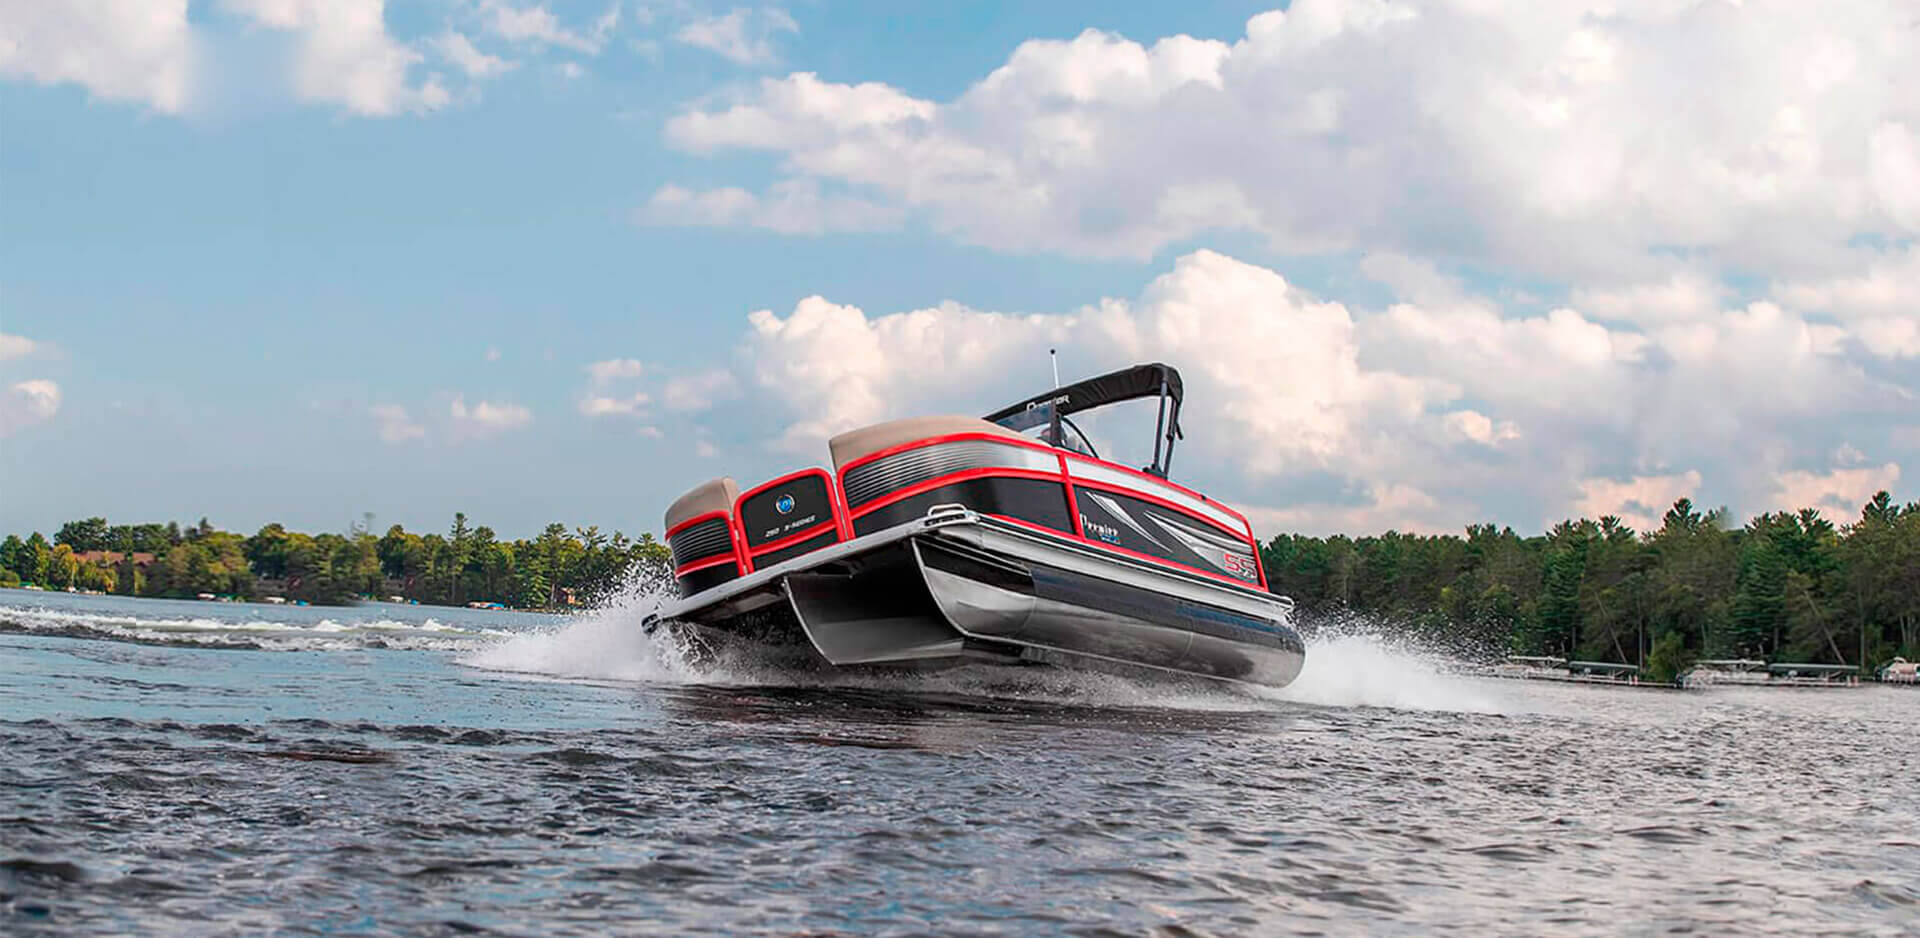
Vehicle type: Ships